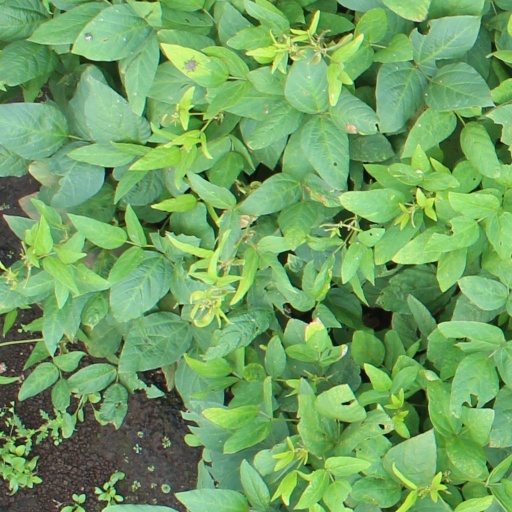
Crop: soybean